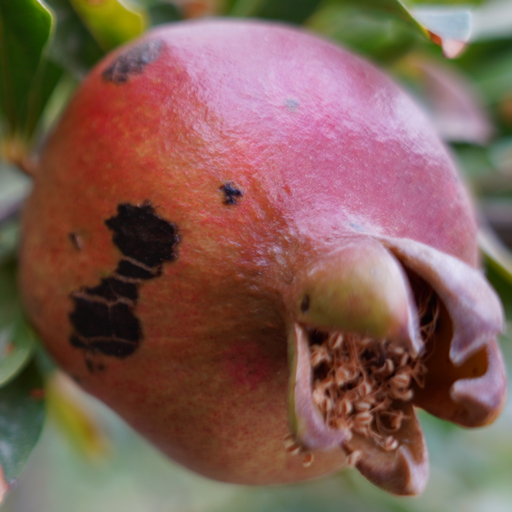
Label: Colletotrichum spp